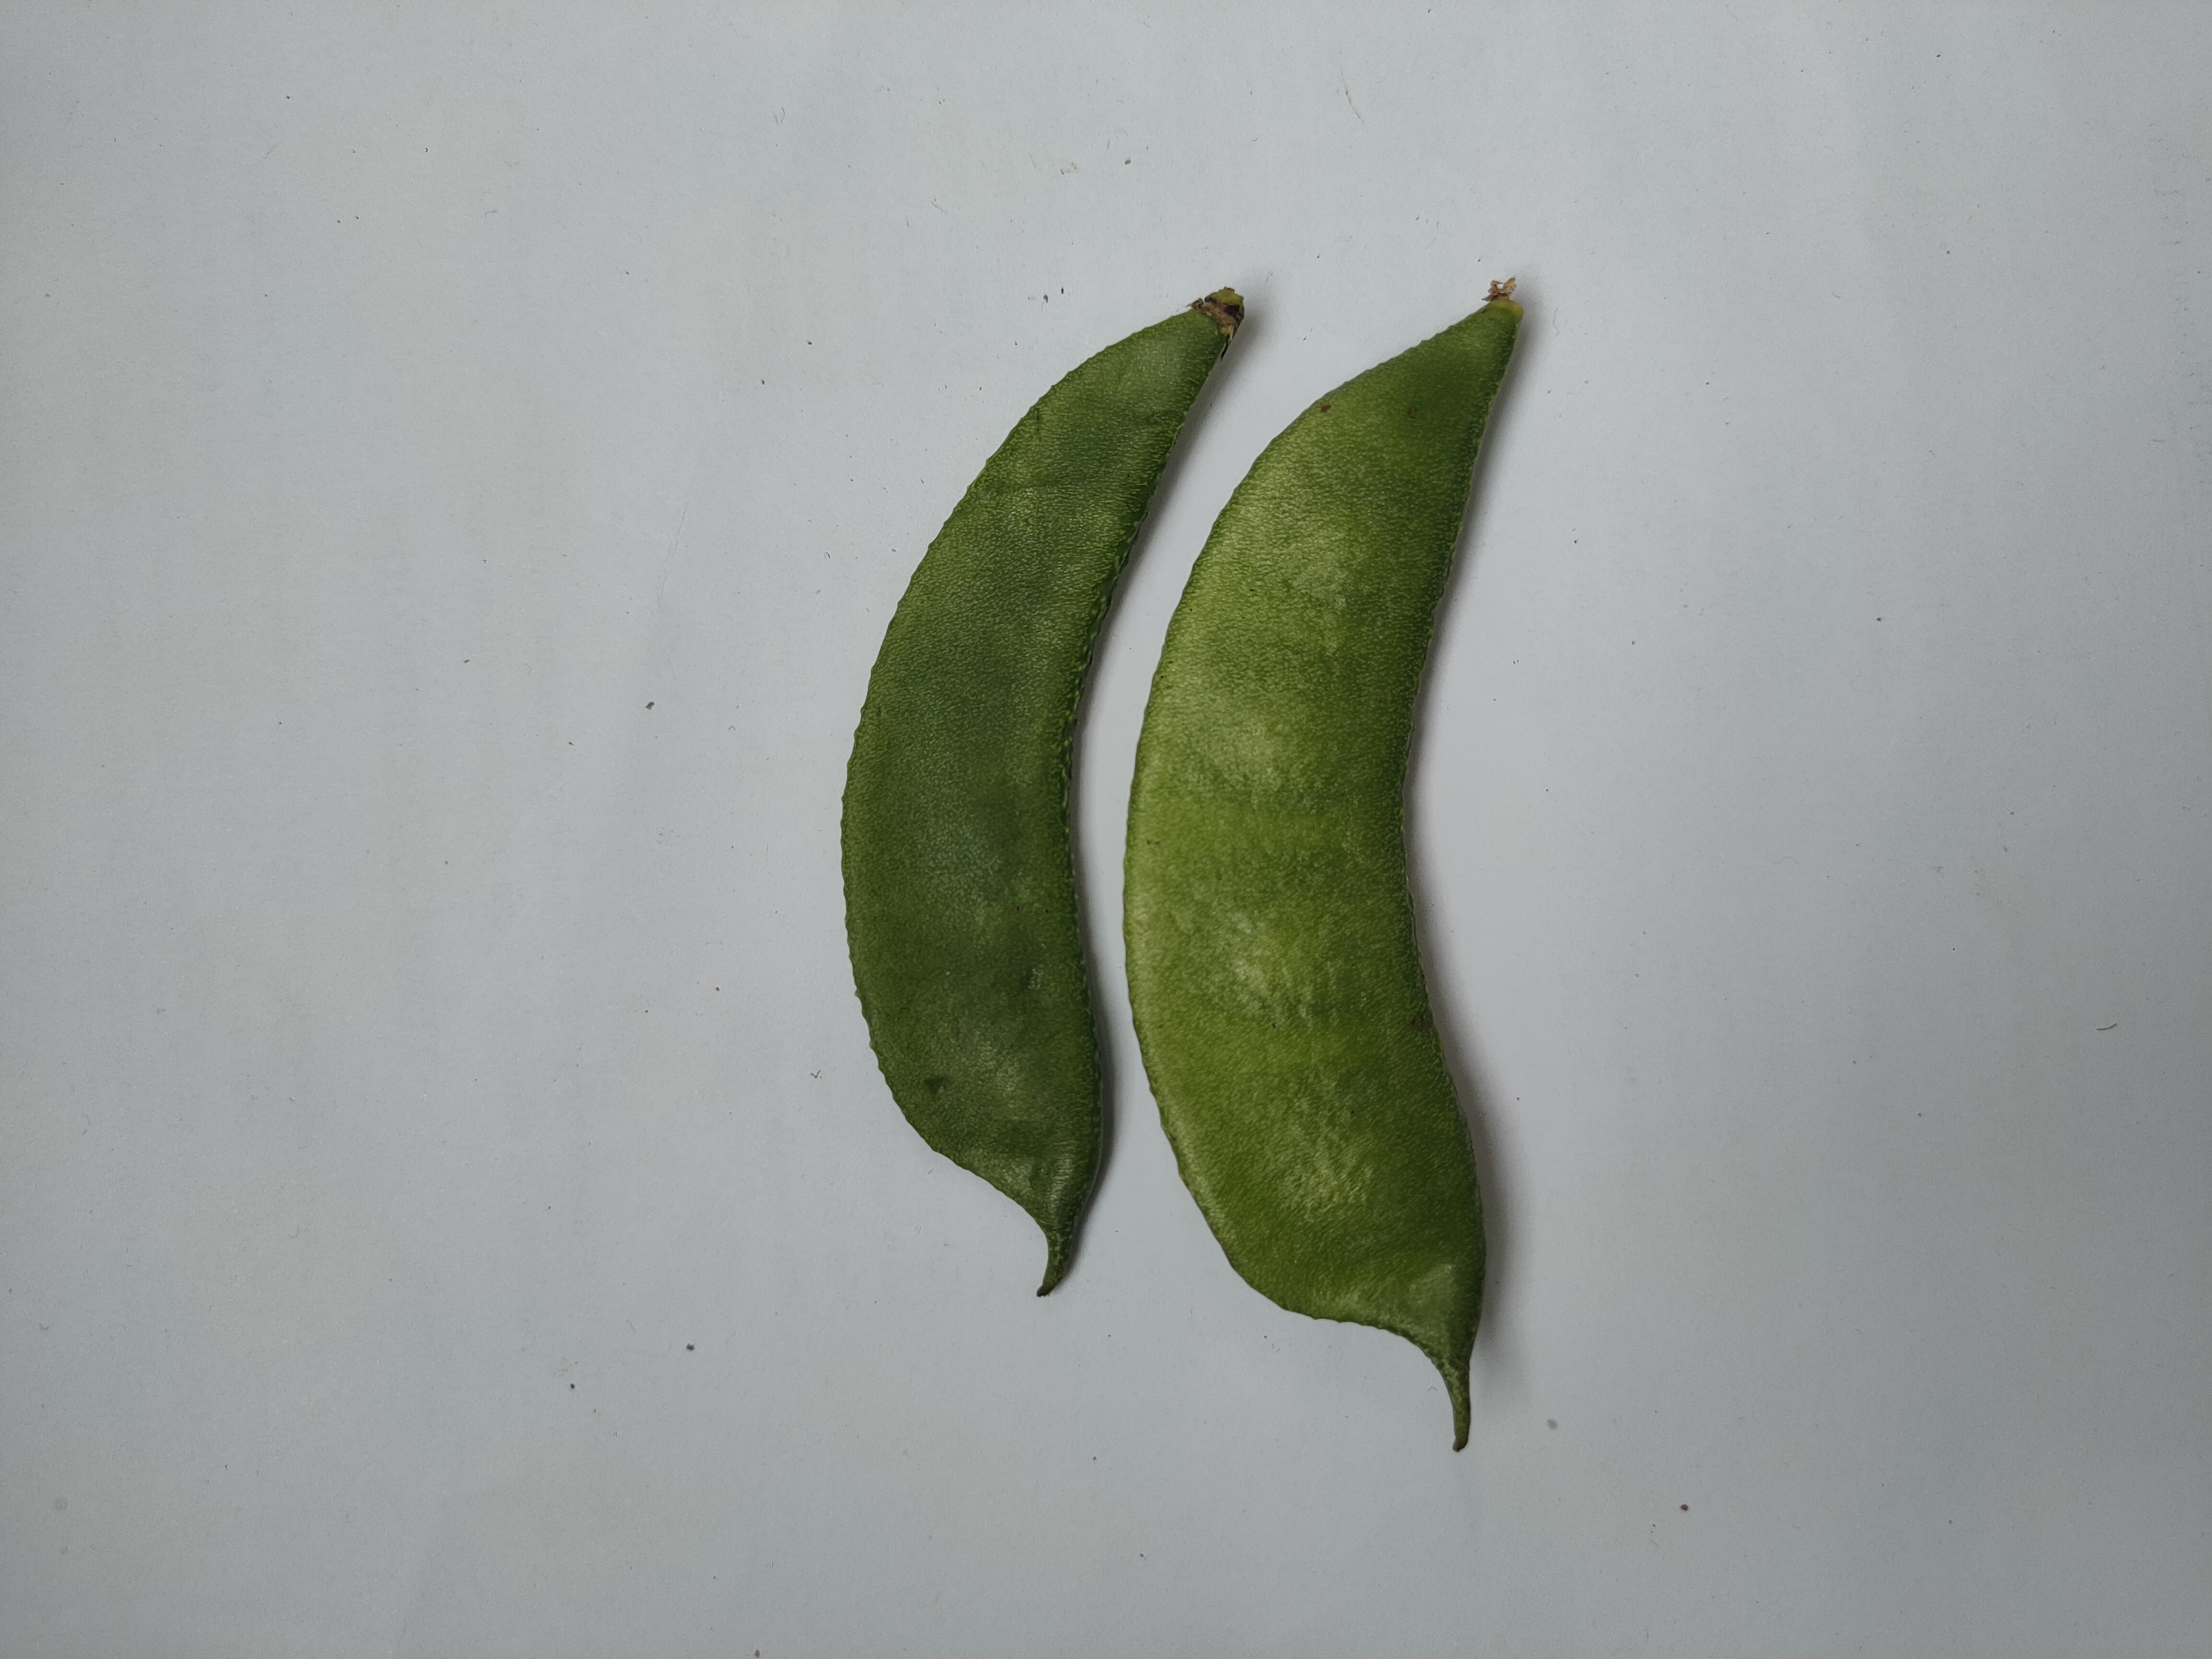
Label: Bean